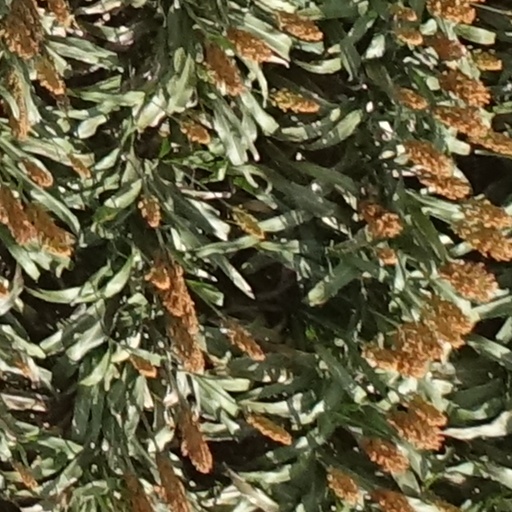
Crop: sorghum